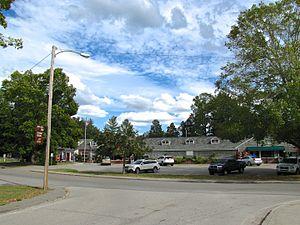
Norris est une localité du comté d'Anderson (Tennessee), aux États-Unis. D'après le recensement des États-Unis de 2010, elle compte 1 491 habitants.